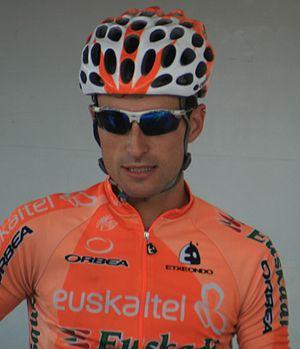
Andoni Lafuente, à l'Eneco Tour 2008, à Ardooie
Josu Agirre Aseginolaza est un coureur cycliste espagnol né le 23 mai 1981 à Tolosa. Il fait ses débuts professionnels en 2006 au sein de l'équipe continentale espagnole Orbea. De 2008 à 2009, il est membre de l'équipe UCI Pro Tour Euskaltel-Euskadi. Non conservé en 2010, il se retrouve sans équipe.